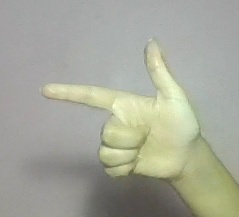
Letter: yaa